Amasya

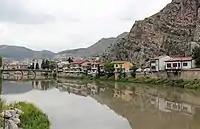
Amasya and Yeşilırmak River

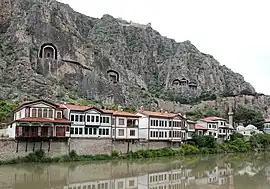
Ancient Pontic tombs on the mountain

According to Strabo the Greek name Ἀμάσεια comes from Amasis, the queen of the Amazons, who were said to have lived here. The name has changed little throughout history: Ἀμάσεια, "Amaseia", "Amassia" and "Amasia" are all found on ancient Greek and Roman coinage and continue to be used in modern Greek. Armenian Ամասիա, Ottoman Turkish اماسیه, and modern Turkish "Amasya" all represent the same pronunciation.